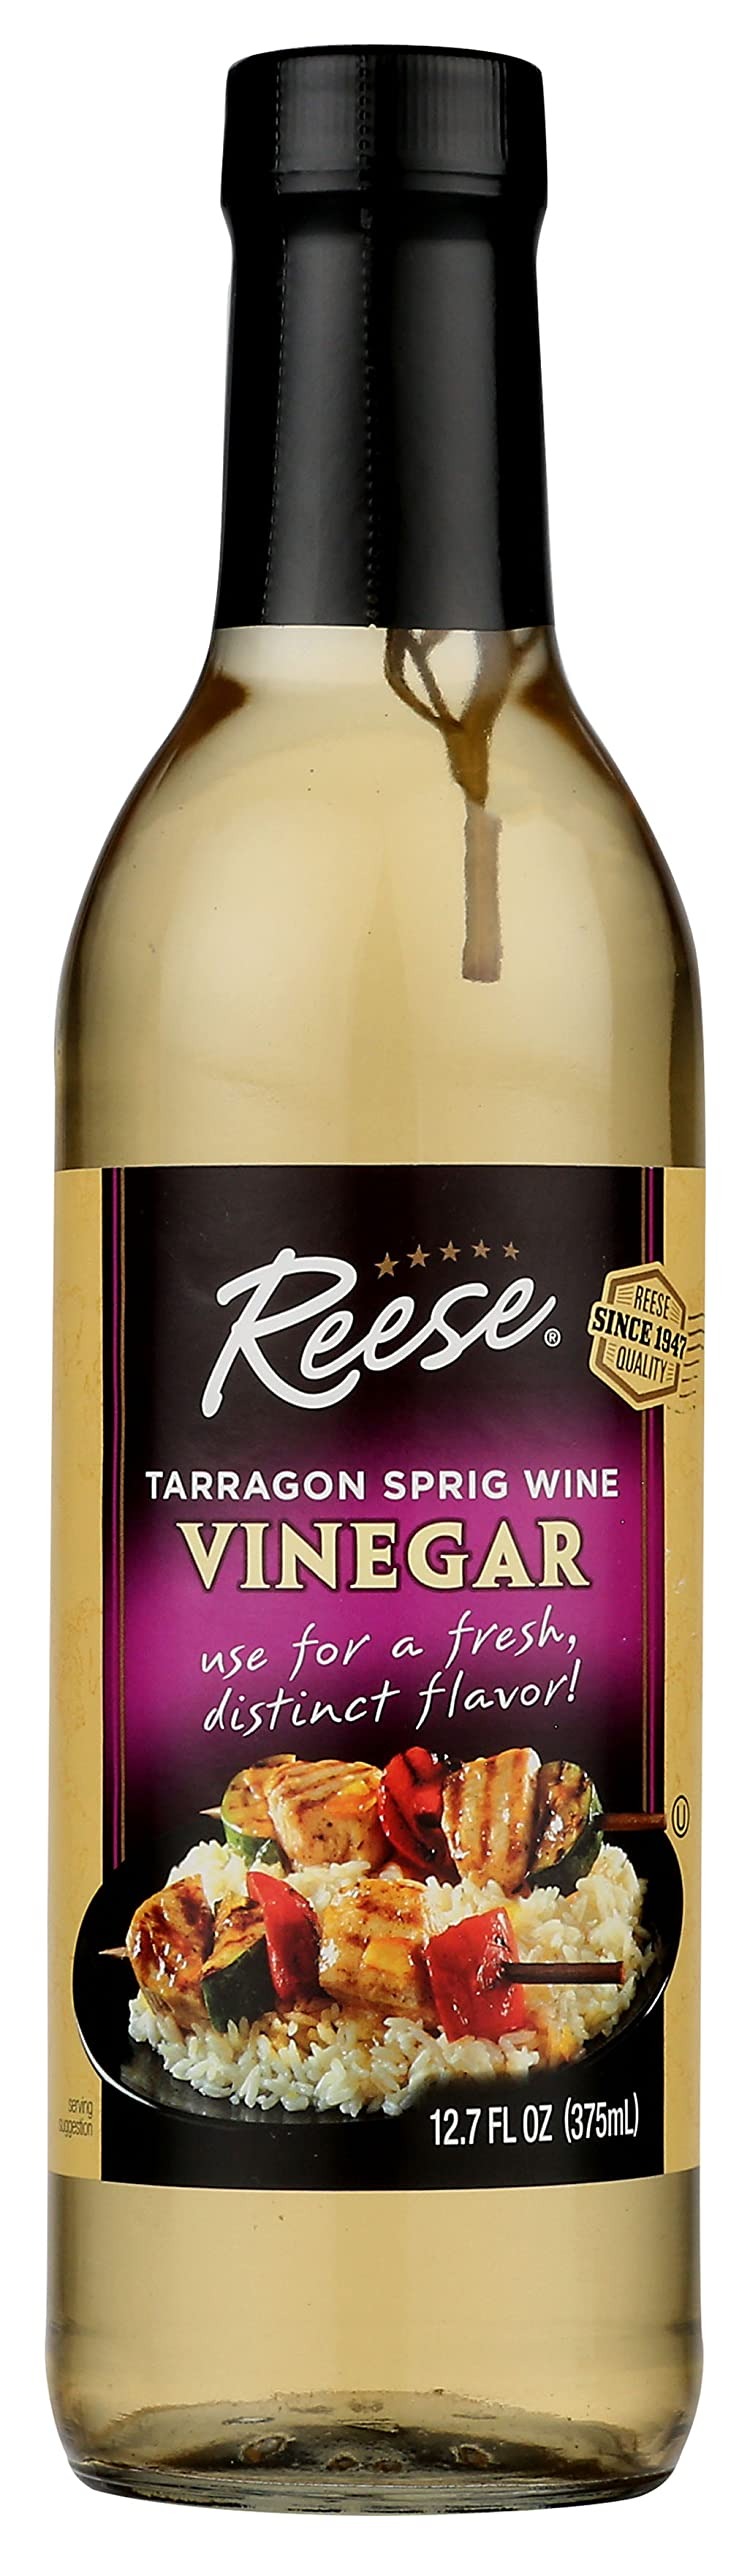
Item Name: Reese Vinegar Tarragon Sprig, 12.7 Oz (Pack Of 6)
Bullet Point: Reese Vinegar Tarragon Sprig, 12.7 Oz (Pack Of 6)
Value: nan
Unit: None

Price: 10.97